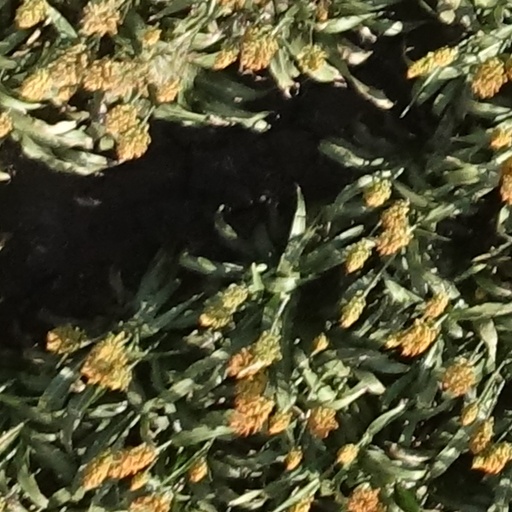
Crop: sorghum